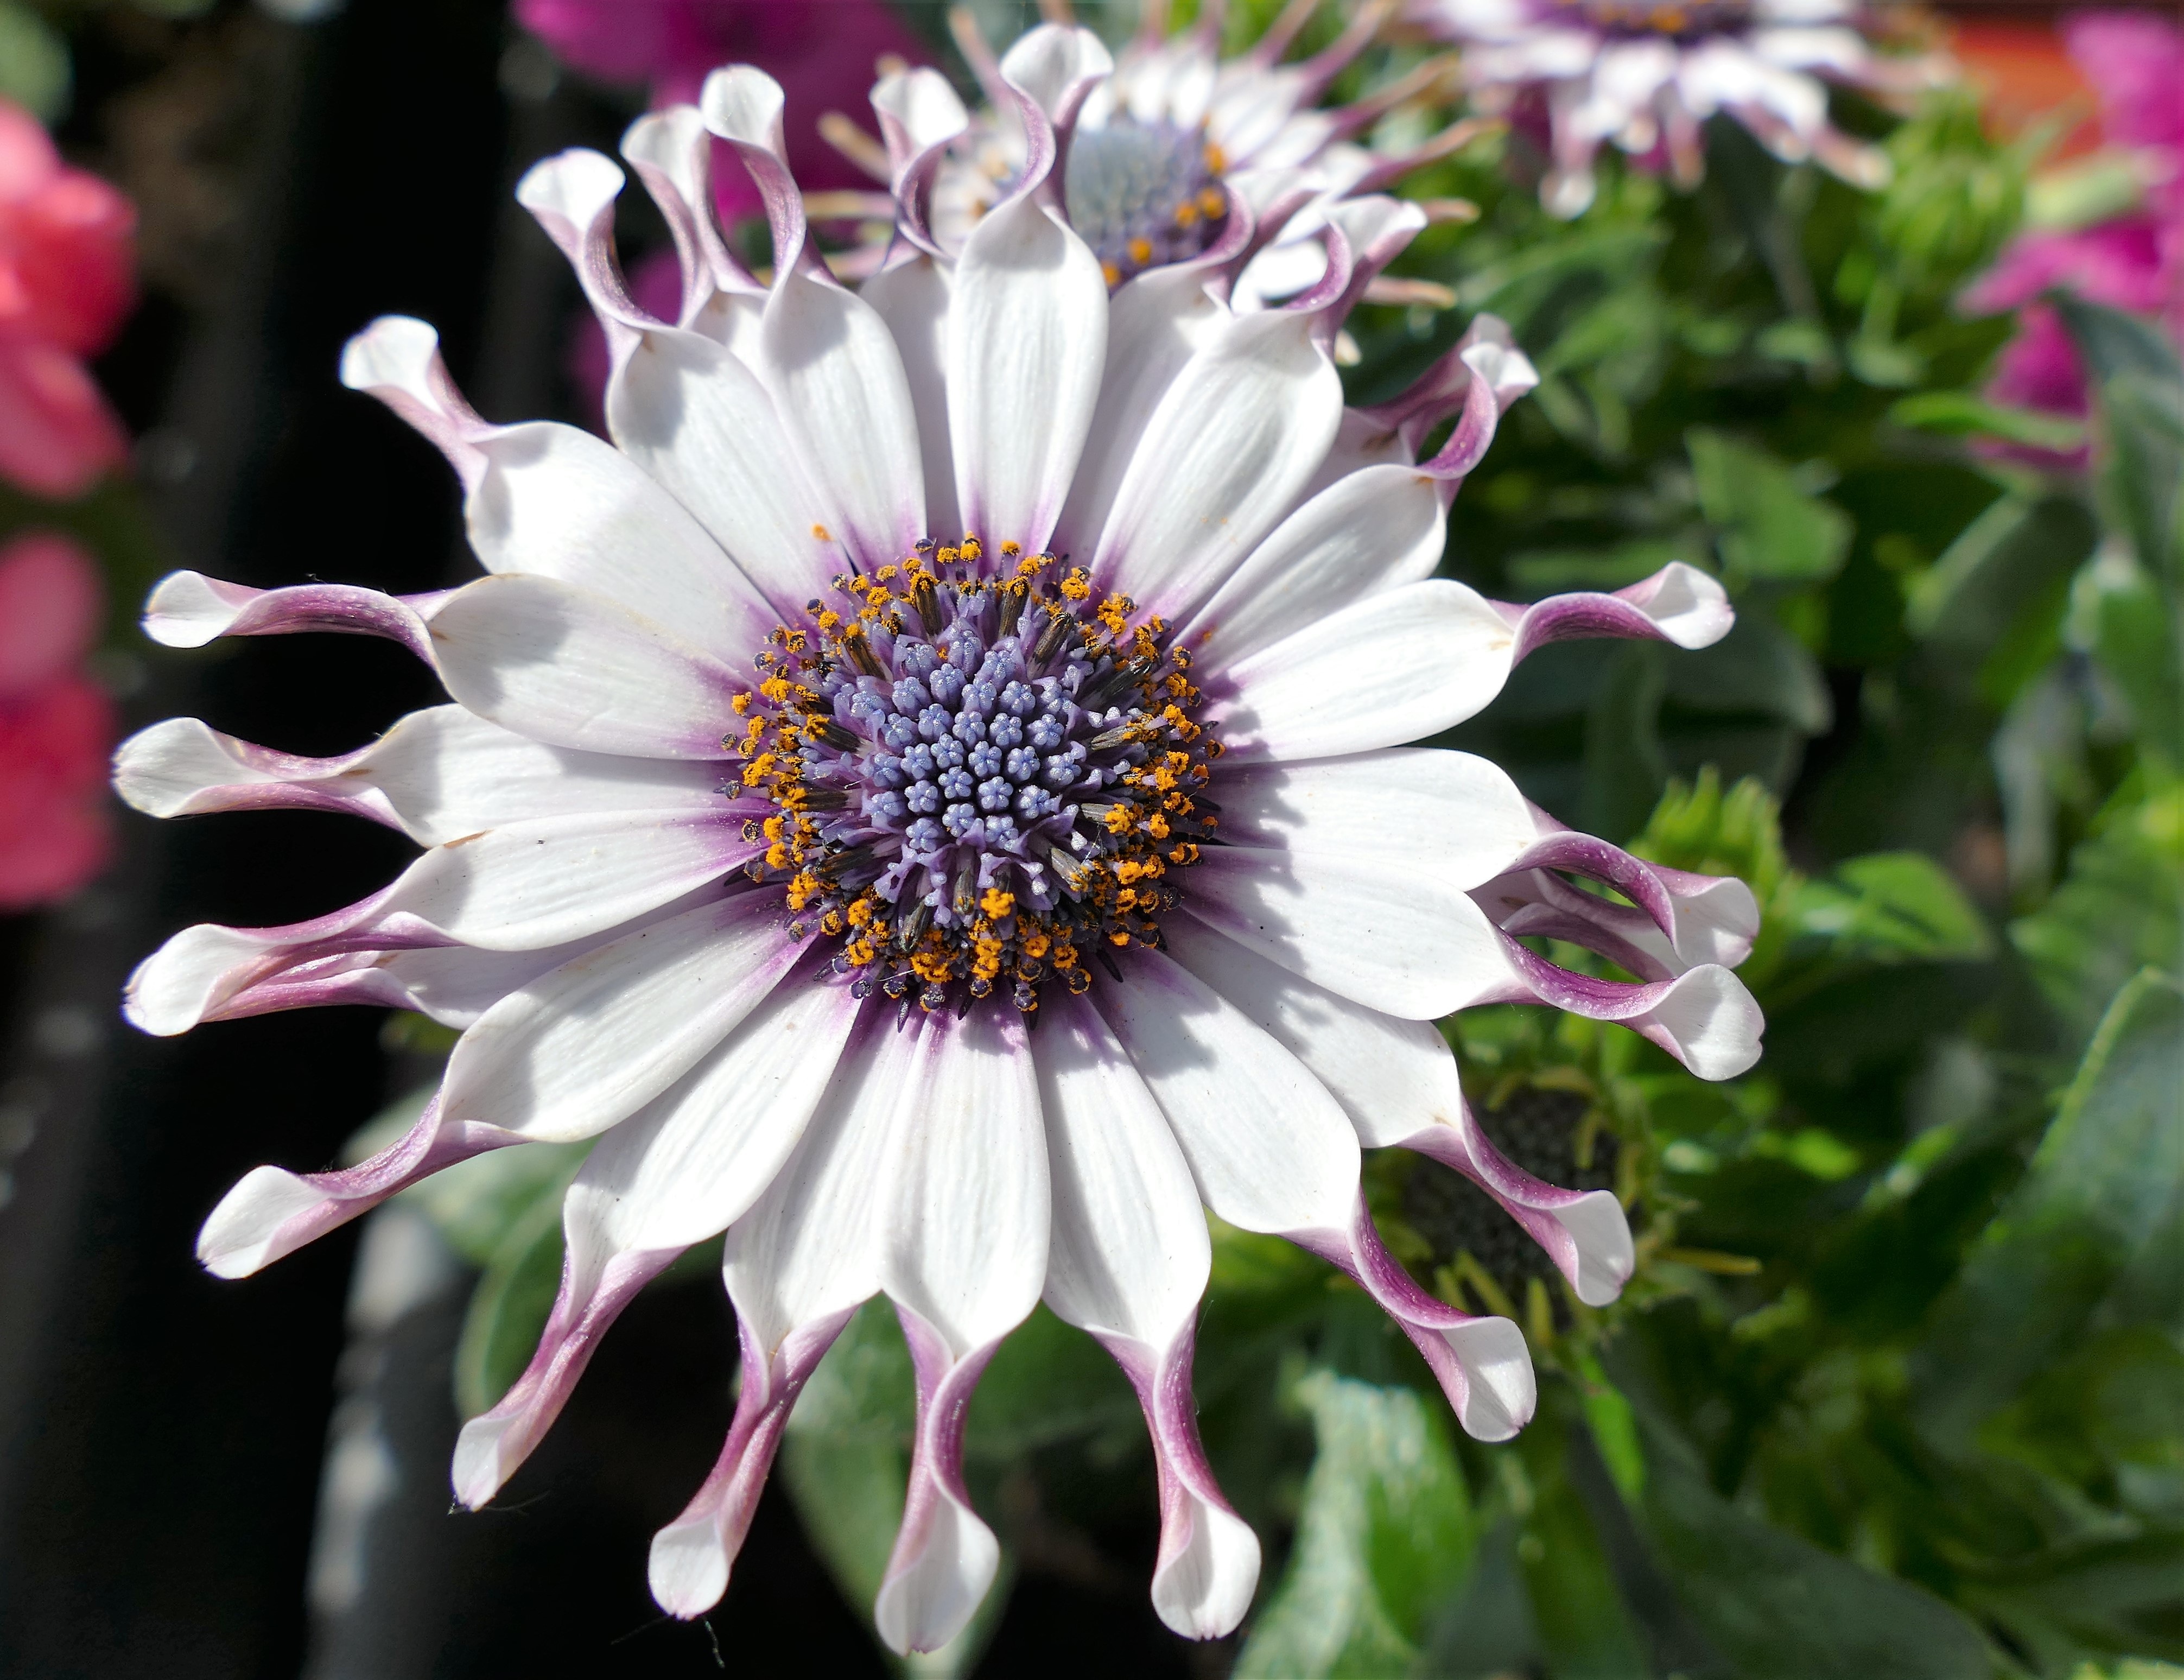
blossom, plant, flower, petal, bloom, summer, daisy, balcony, botany, close, flora, wildflower, macro photography, flowering plant, daisy family, white purple, oxeye daisy, annual plant, land plant